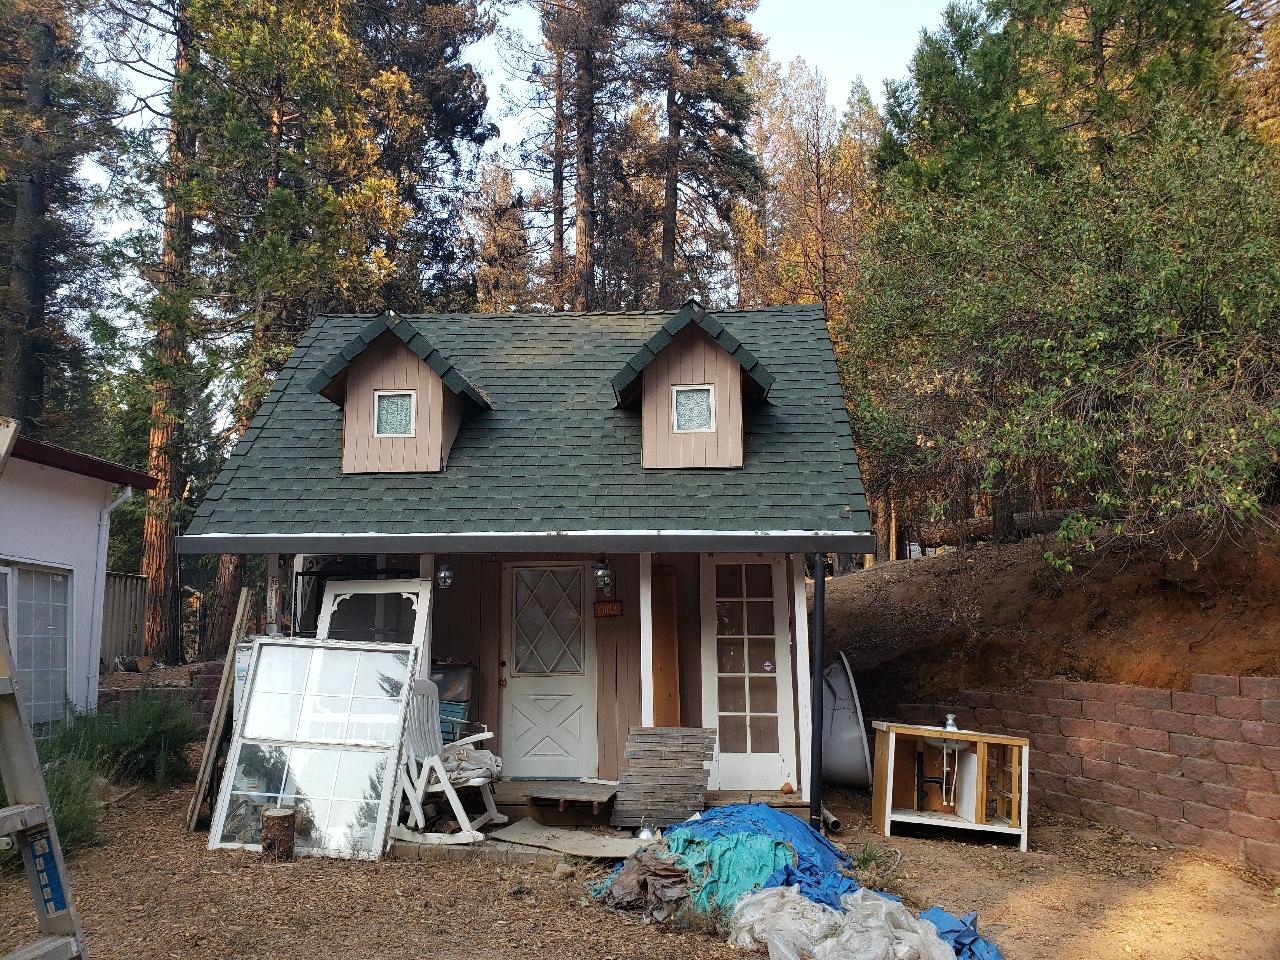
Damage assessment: affected